Coldingham

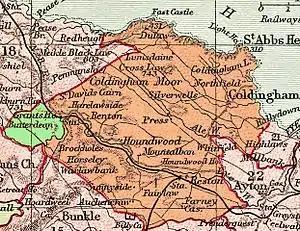
Parish of Coldingham (part formerly in Oldhamstocks shown in green)

Before the Reformation, a vaguely defined jurisdiction known as Coldinghamshire was linked to Coldingham Priory and extended along the east coast of Berwickshire. By the 15th century, there is some indication that the civil administration was gradually attaining paramount sway with the consent of the Church itself. In 1406, the lordship of the Priory was held by Archibald, Earl of Douglas. In 1414, the Prior and Chapter of Durham (the ecclesiastical superiors of the priory) signed a deed constituting the Earl of Douglas "sovereign bailie" and governor of the house and barony of Coldingham. The barony of Coldingham, which included Eyemouth and other areas adjacent to the parish of Coldingham, continued as a jurisdiction into the 17th and 18th centuries.